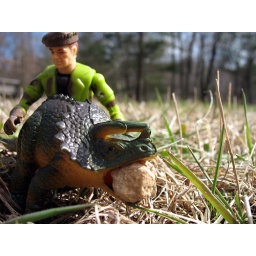
After laying in wait, Captain Randy discovers who was stealing the stones from his rock garden...